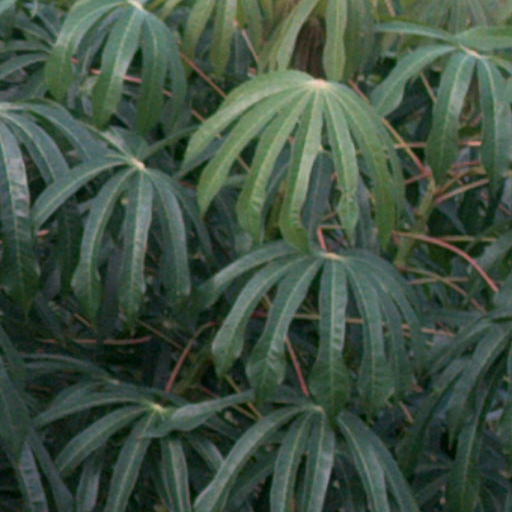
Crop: cassava